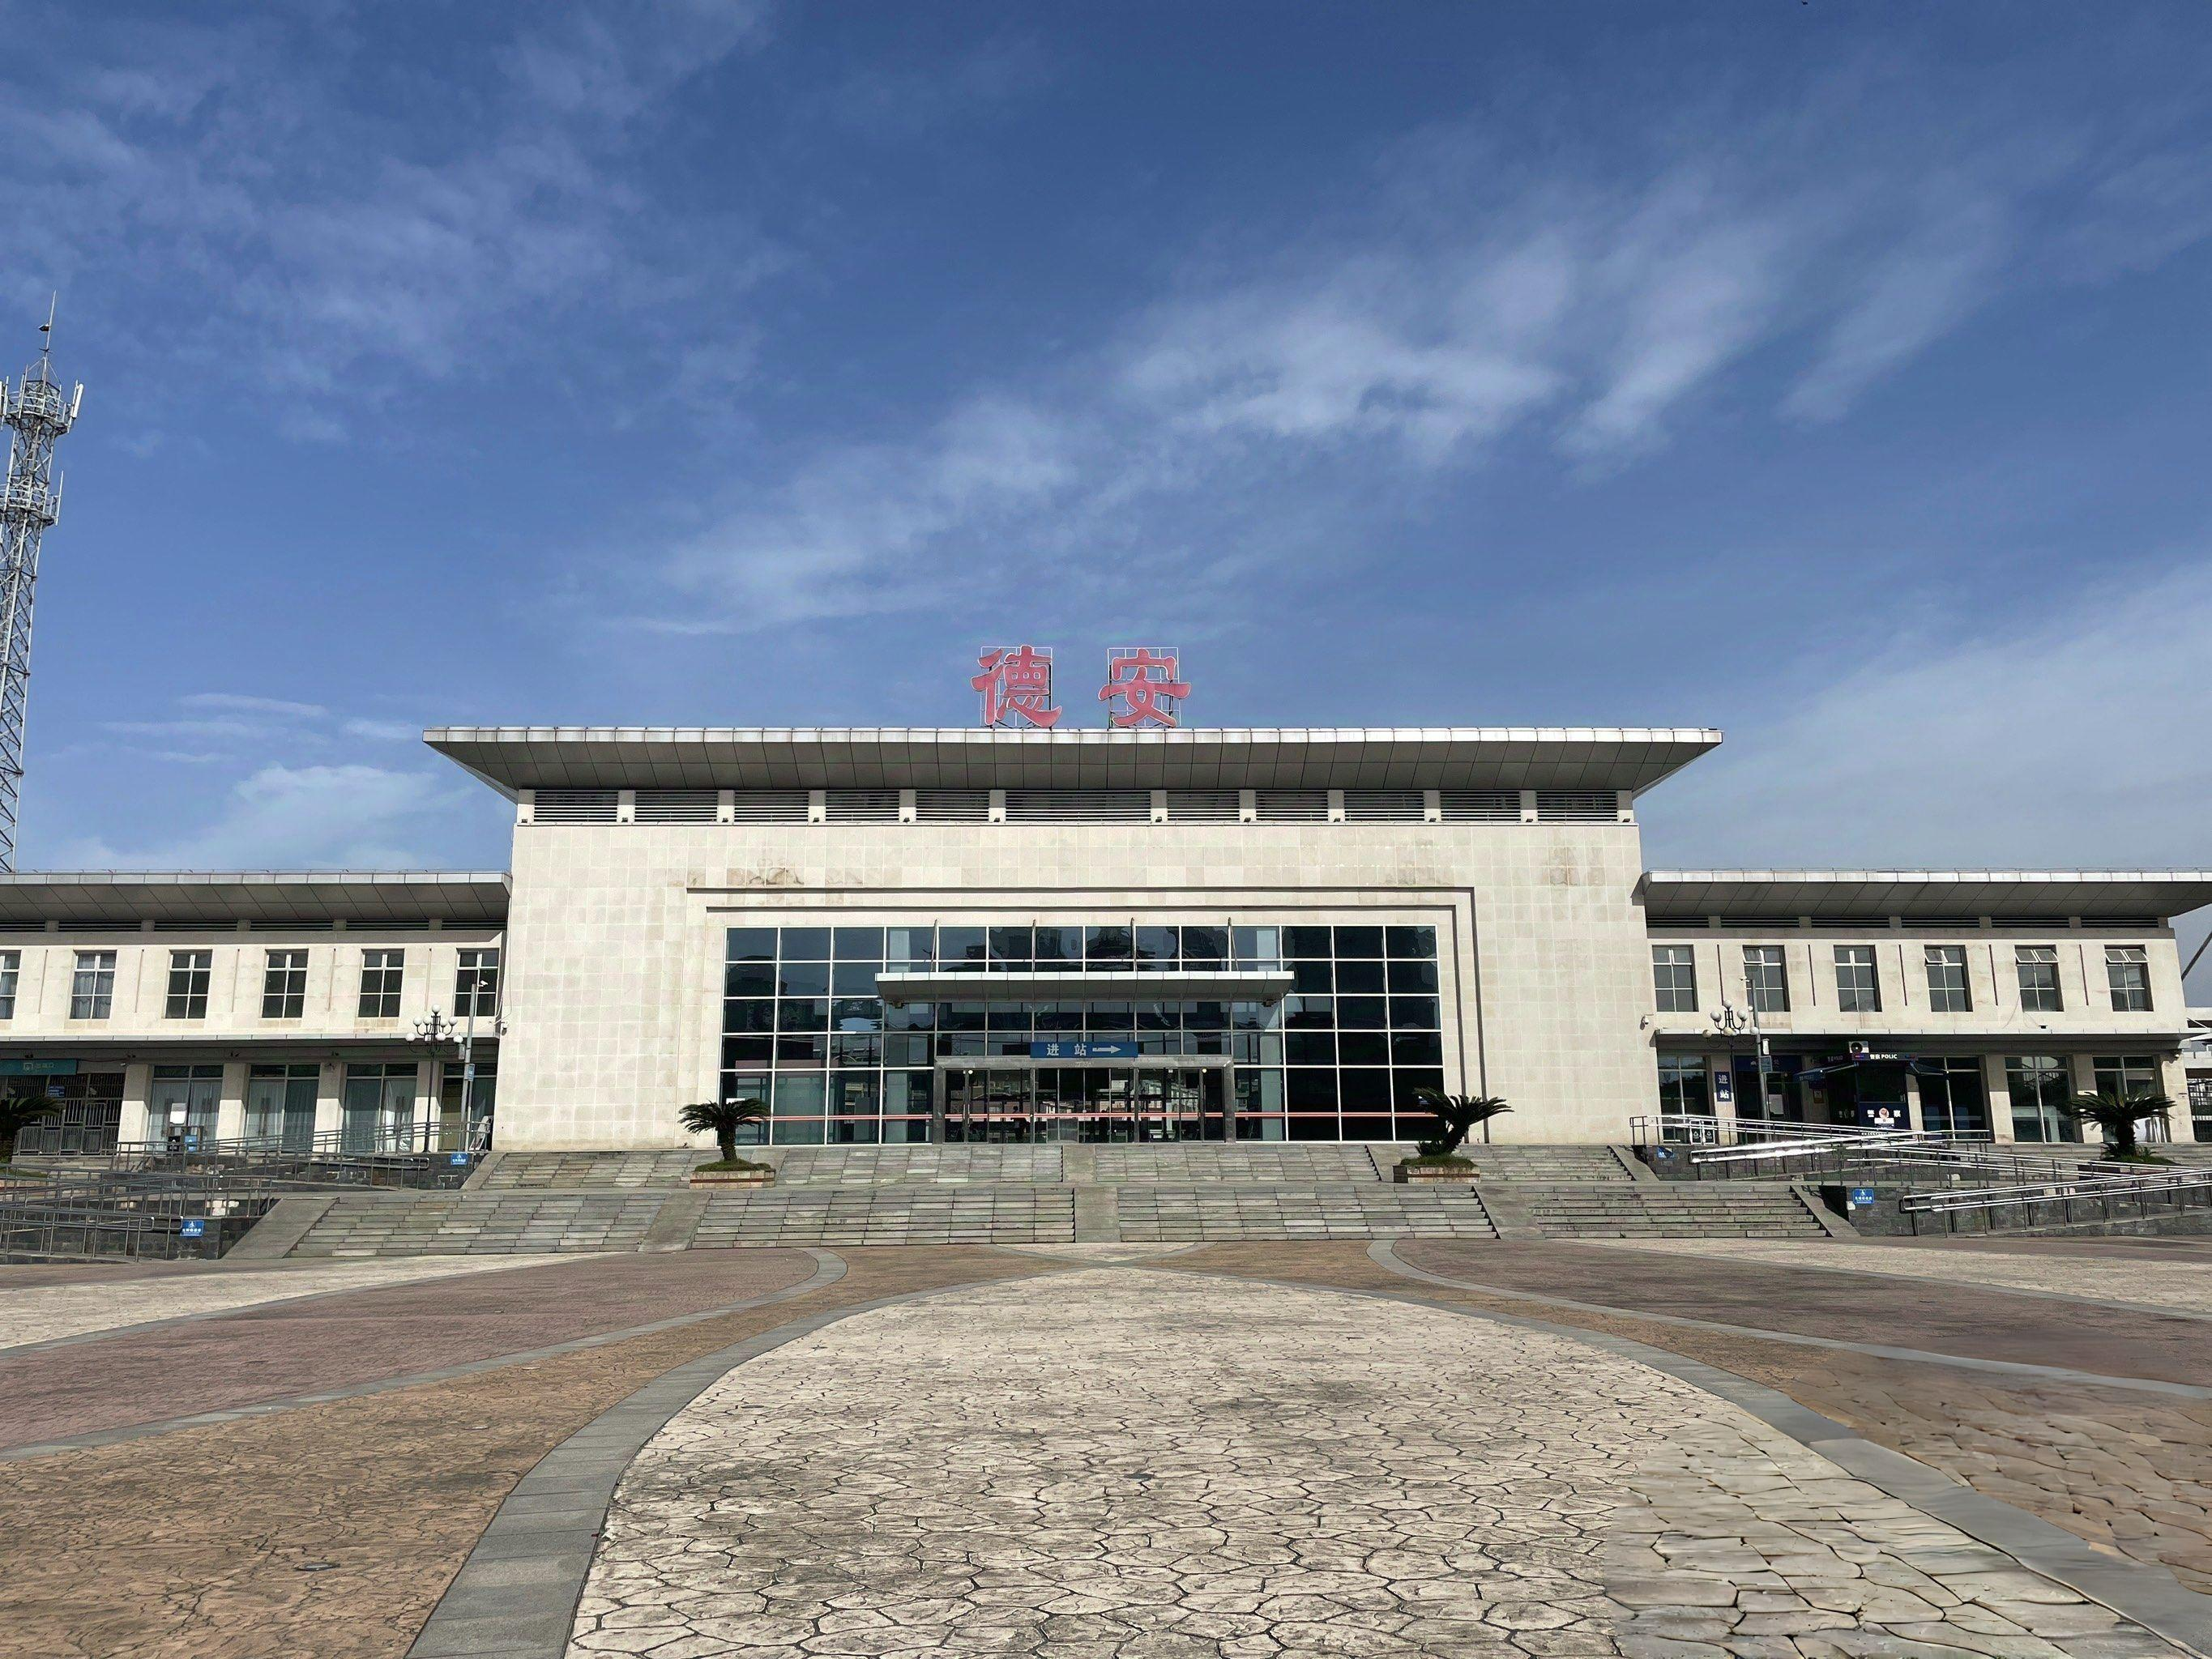
地标名称：德安站
所在城市：九江市·德安县